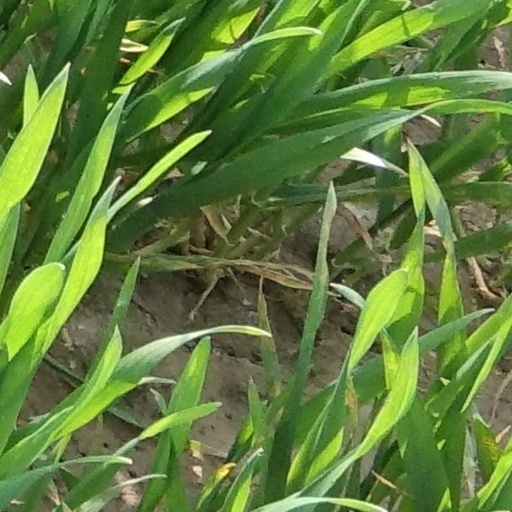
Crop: wheat